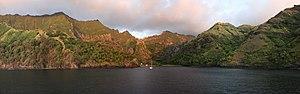
La Baie des Vierges au soleil couchant, à Hanavave, ile de Fatu Iva, archipel des Marquises, Polynésie Française.
Fatu Hiva est une île du groupe sud des Îles Marquises, en Polynésie française.